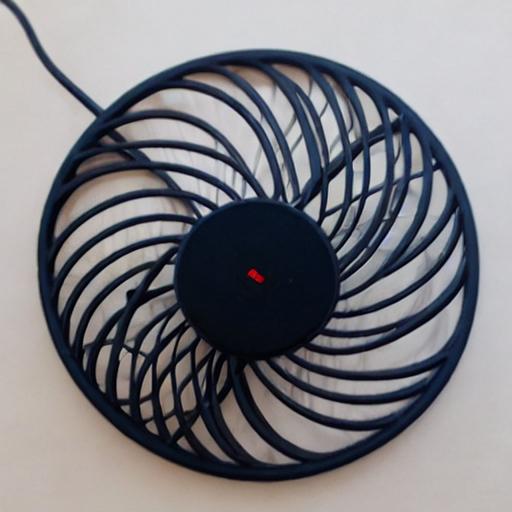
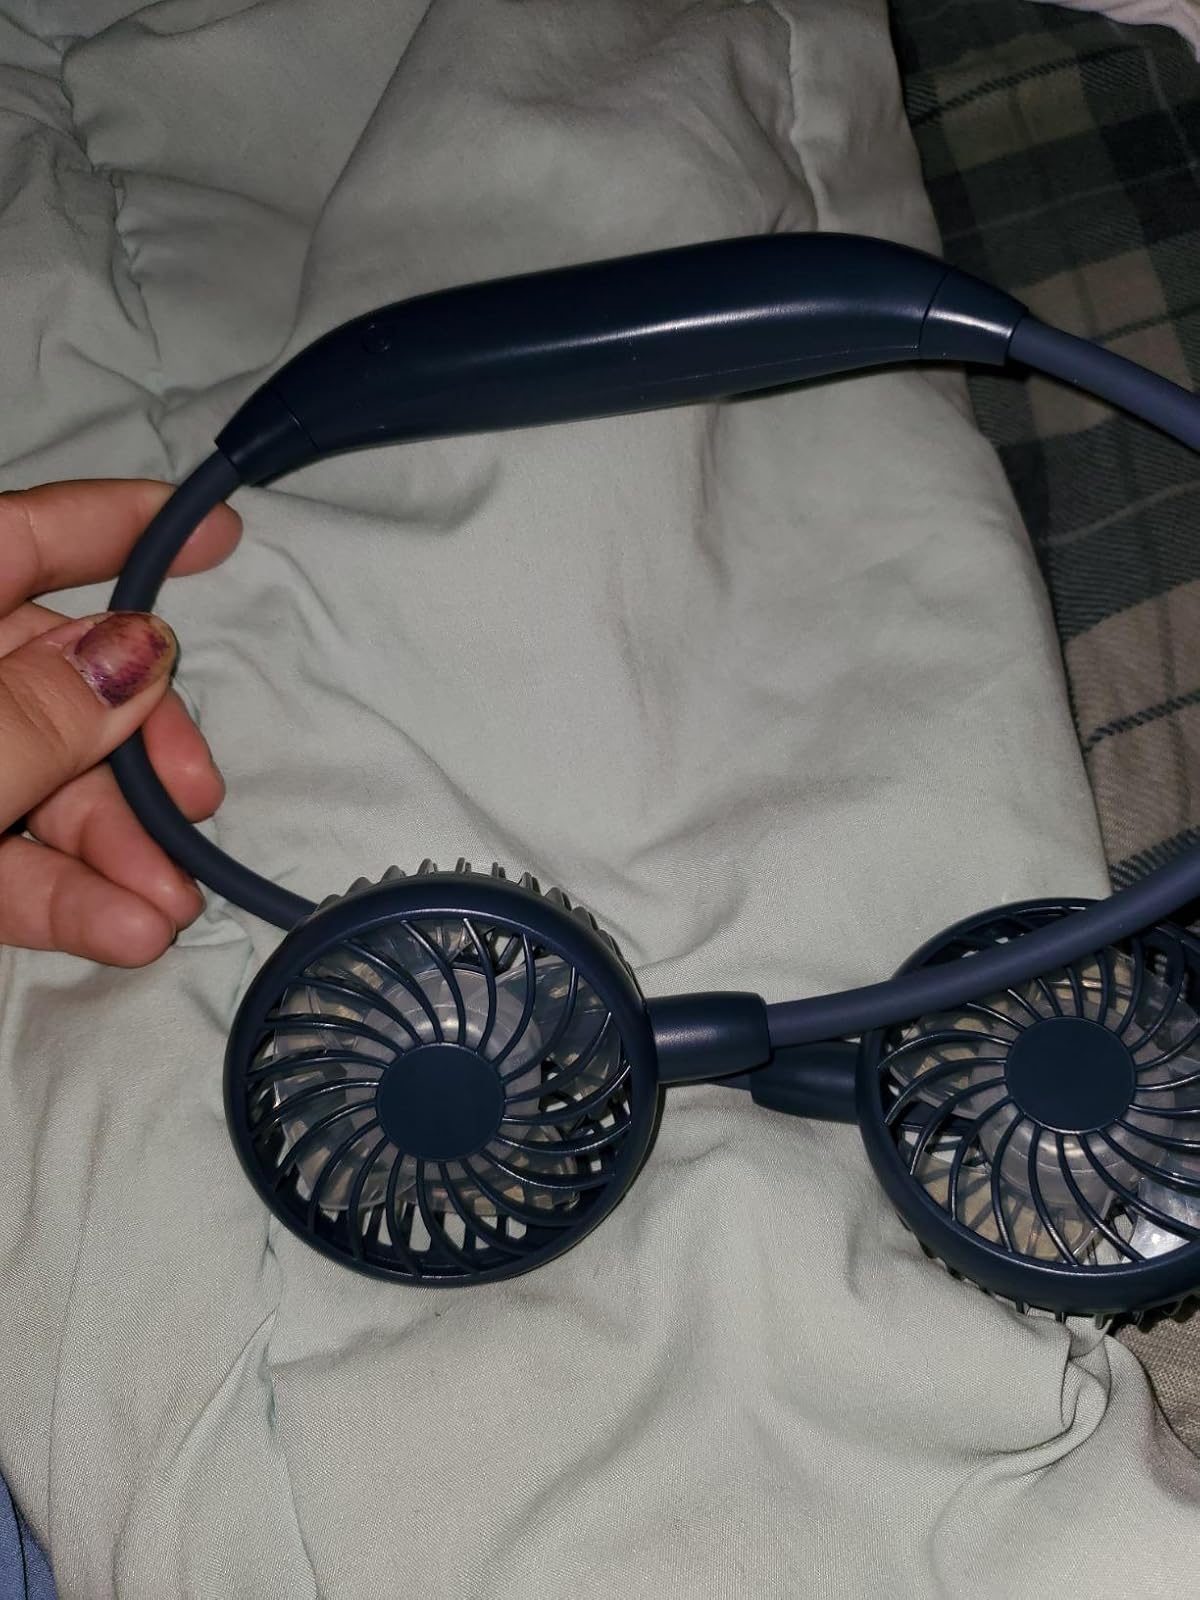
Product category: fan
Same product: no